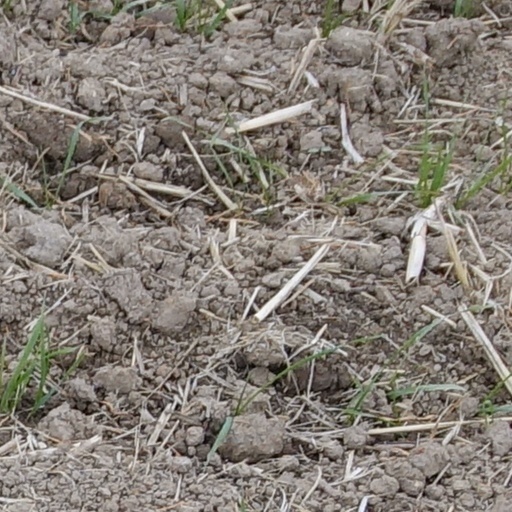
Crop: wheat